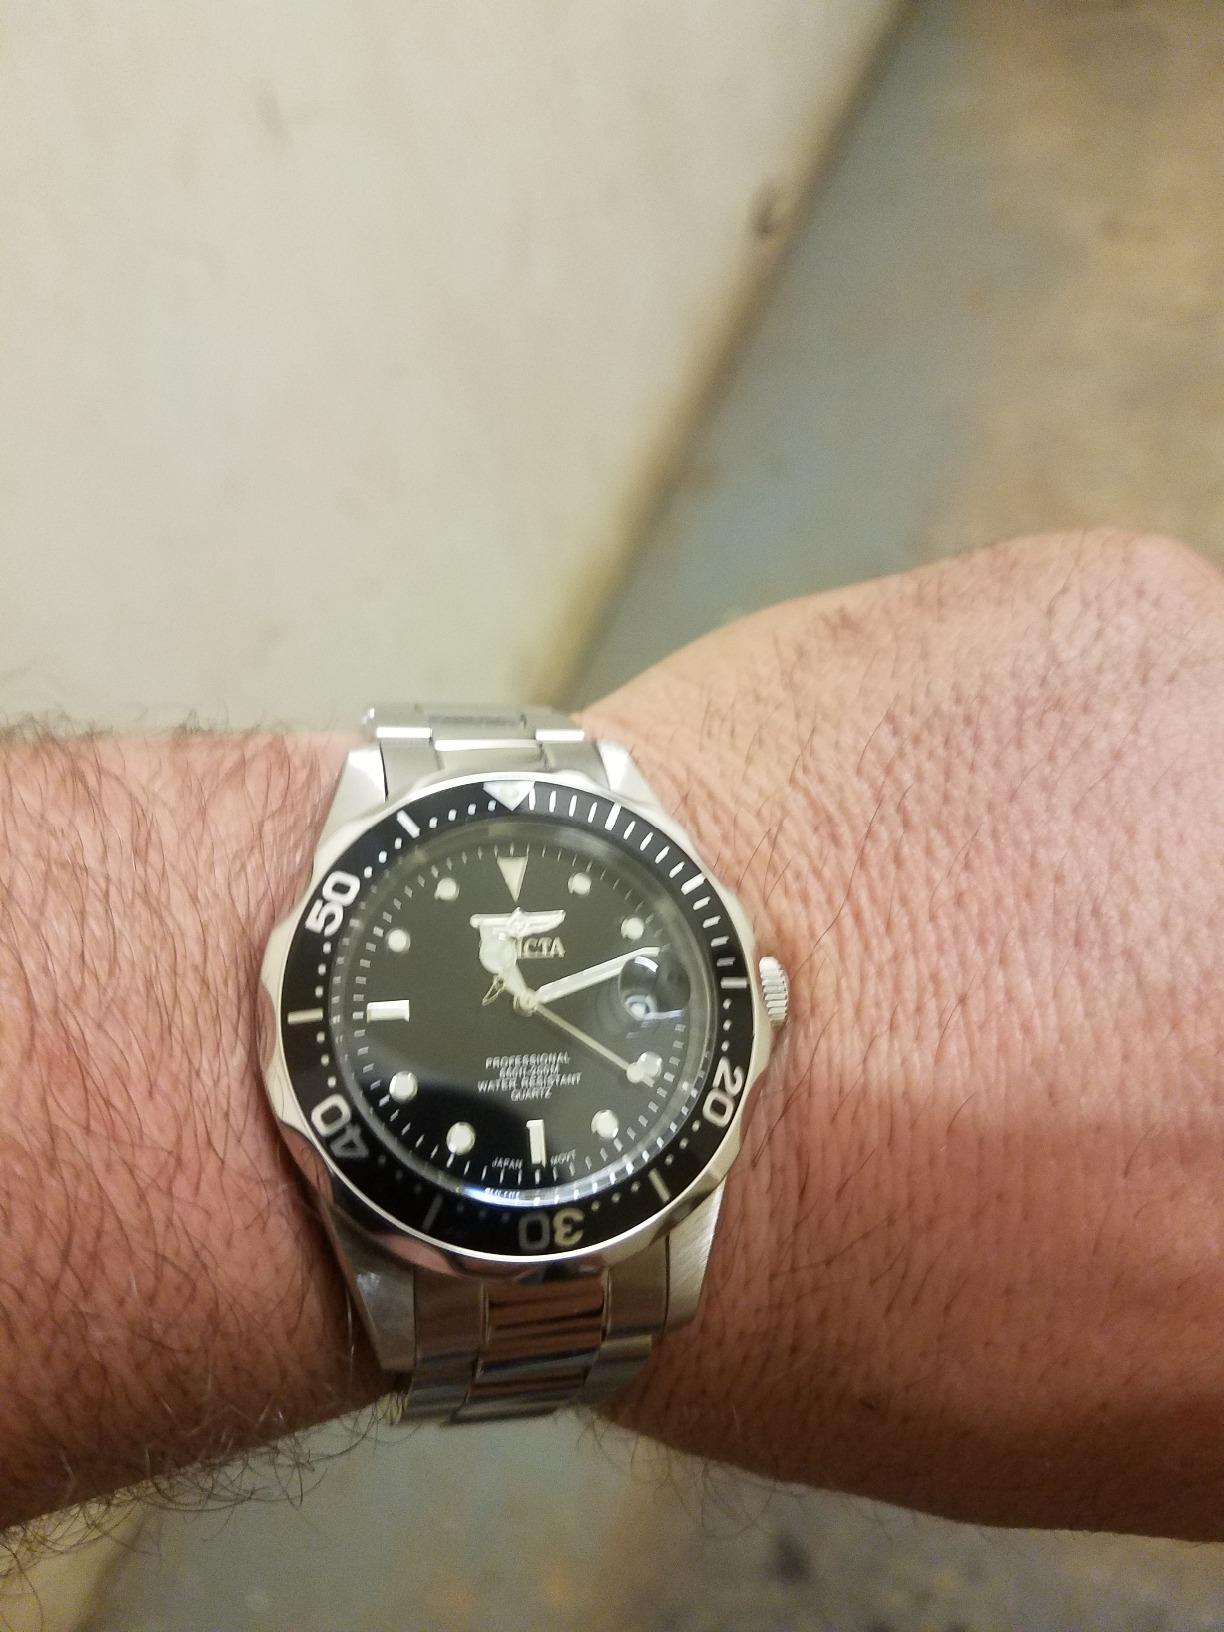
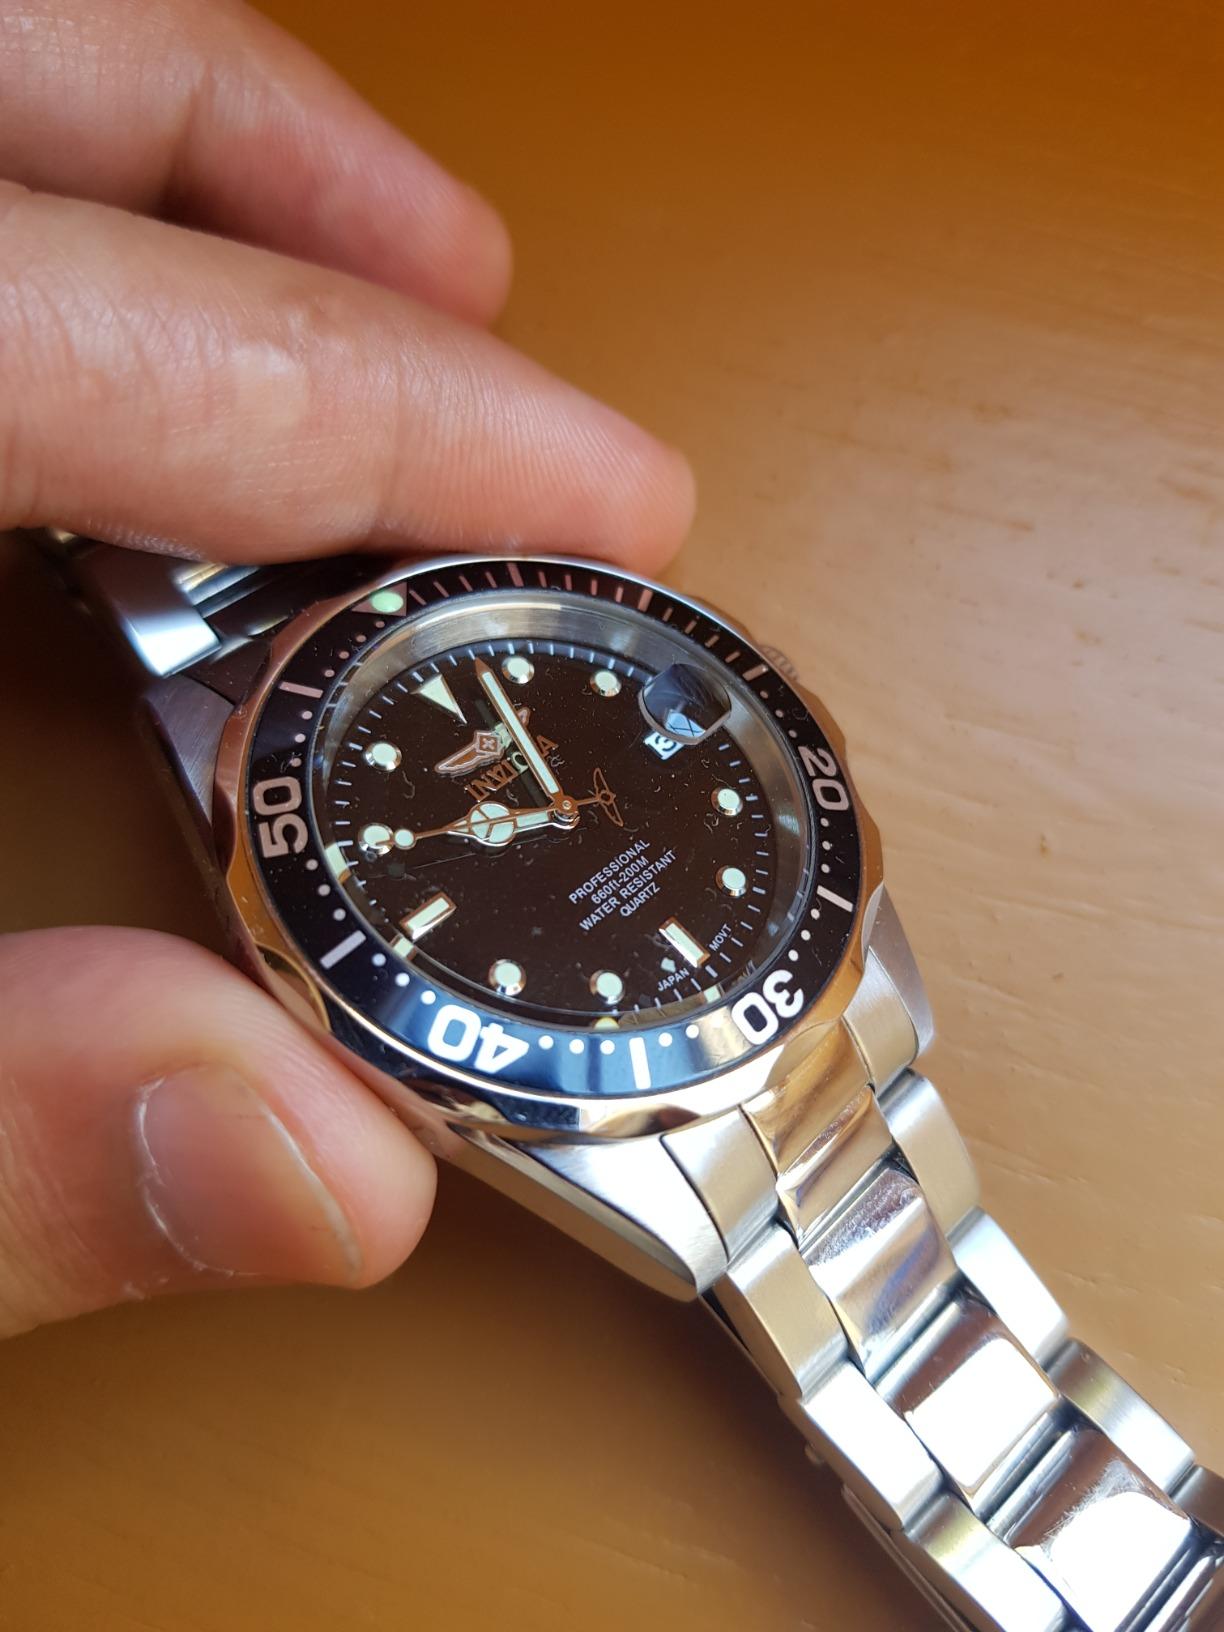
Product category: accessories_watch
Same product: yes